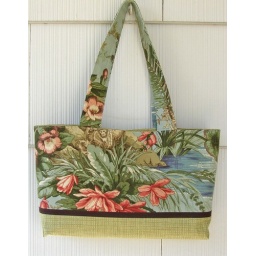
bag in blue & green front